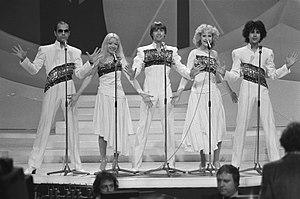
Profil est un ancien groupe de musique français, composé de Martine Havet, Martine Bauer, Francis Rignault, Jean-Claude Corbel et Jean-Pierre Izbinski.
La France participe au Concours Eurovision de la chanson, depuis sa première édition, en 1956, et l'a remporté à cinq reprises : en 1958, 1960, 1962, 1969 et 1977.
La France a participé au Concours Eurovision de la chanson 1980 à La Haye, aux Pays-Bas. C'est la 24ᵉ participation de la France au Concours Eurovision de la chanson.